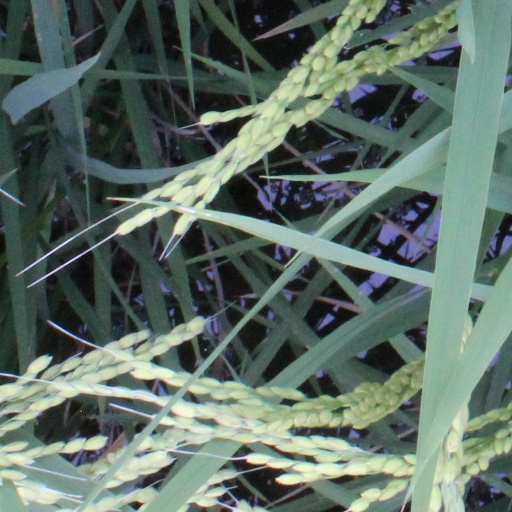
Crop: rice